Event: Nepal Earthquake
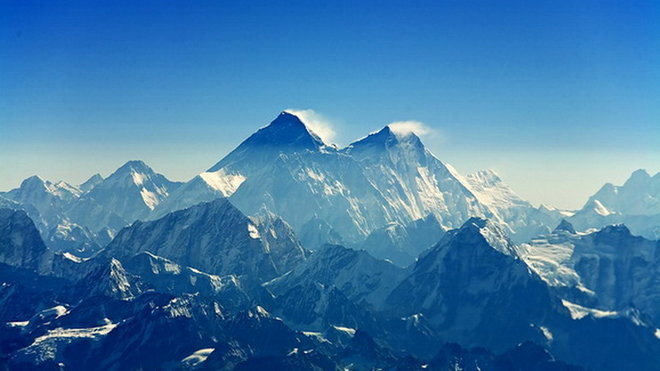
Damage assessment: no_damage